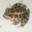
Label: frog